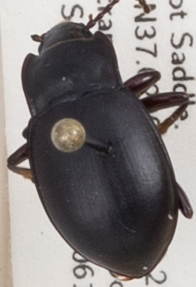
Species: Metrius contractus
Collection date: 2019-06-19 04:00:00
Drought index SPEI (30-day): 0.9
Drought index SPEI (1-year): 0.39
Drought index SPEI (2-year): -0.03